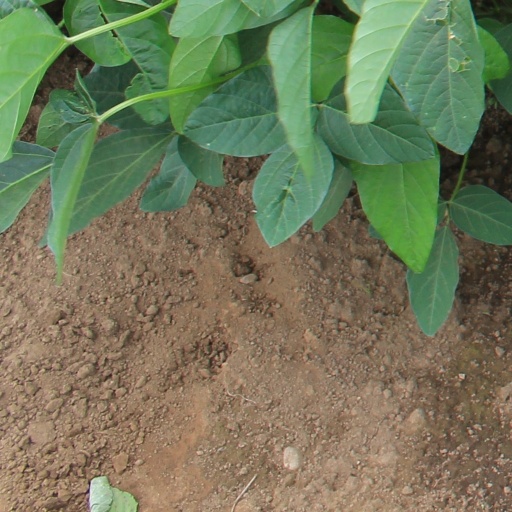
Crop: soybean